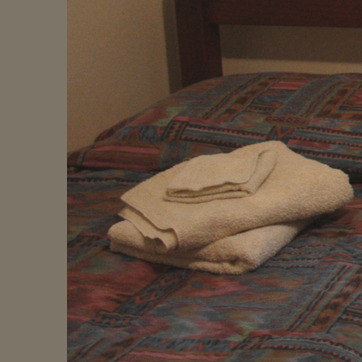
Material: fabric